Military history of Canada

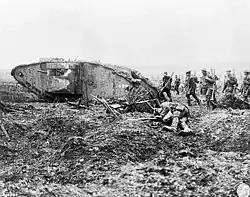
Canadian troops advance behind a Mark II tank during the Battle of Vimy Ridge, 1917

In the mid-1860s, Irish American veterans of the Union Army who were members of the Fenian Brotherhood, supported raiding British North America to force Irish independence. The Fenians incorrectly assumed that Irish Canadians would support their invasion. However, the majority of Irish settlers in Canada West were Protestant, mainly of Anglo-Irish or Ulster-Scot descent, and largely loyal to the Crown. Nonetheless, the threat prompted British and Canadian agents in the US to redirect their focus from Confederate sympathizers to the Fenians in 1865. Upon learning of the Fenians' planned attack, 10,000 volunteers of the Canadian militia were mobilized in 1866, a number that later increased to 14,000, and then to 20,000.